Lindeville

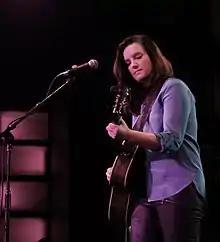
Brandy Clark co-wrote all twelve of the album's original songs and appears as a vocalist on three tracks.

The album features a close circle of collaborators who work alongside McBryde: John Osborne, guitarist and member of Brothers Osborne on production, Osborne's brother and fellow member of Brothers Osborne TJ, Caylee Hammack, Brandy Clark and Nicolette Hayford (as her alter ego Pillbox Patti) on vocals, and songwriters Aaron Raitiere, Connie Harrington and Benjy Davis. All thirteen songs on the album were written by McBryde, Raitiere, Hayford, Harrington, Davis and Clark, with exception of "Jesus Jenny" which was written by Raitiere and Jon Deccious, and a cover of The Everly Brothers' "When Will I Be Loved". McBryde had known and worked with eight of the nine key collaborators previously but was introduced to Davis by Hayford during the writer's retreat where the album was written. McBryde explained "normally when I plan a writer's retreat it's me, Nicolette Hayford, Aaron Raitiere and Connie Harrington that get together. Anytime Brandy Clark is available she's always my first go-to. Even when she's not available I still call her anyway! So it was wonderful that she was available this time around. I asked Nicolette to bring me someone I'd never met before. I was like, 'Bring us a bottle of hot sauce to throw into the mix!', you know? Nicolette brought in the wonderful Benjy Davis. That's how the gang got together."